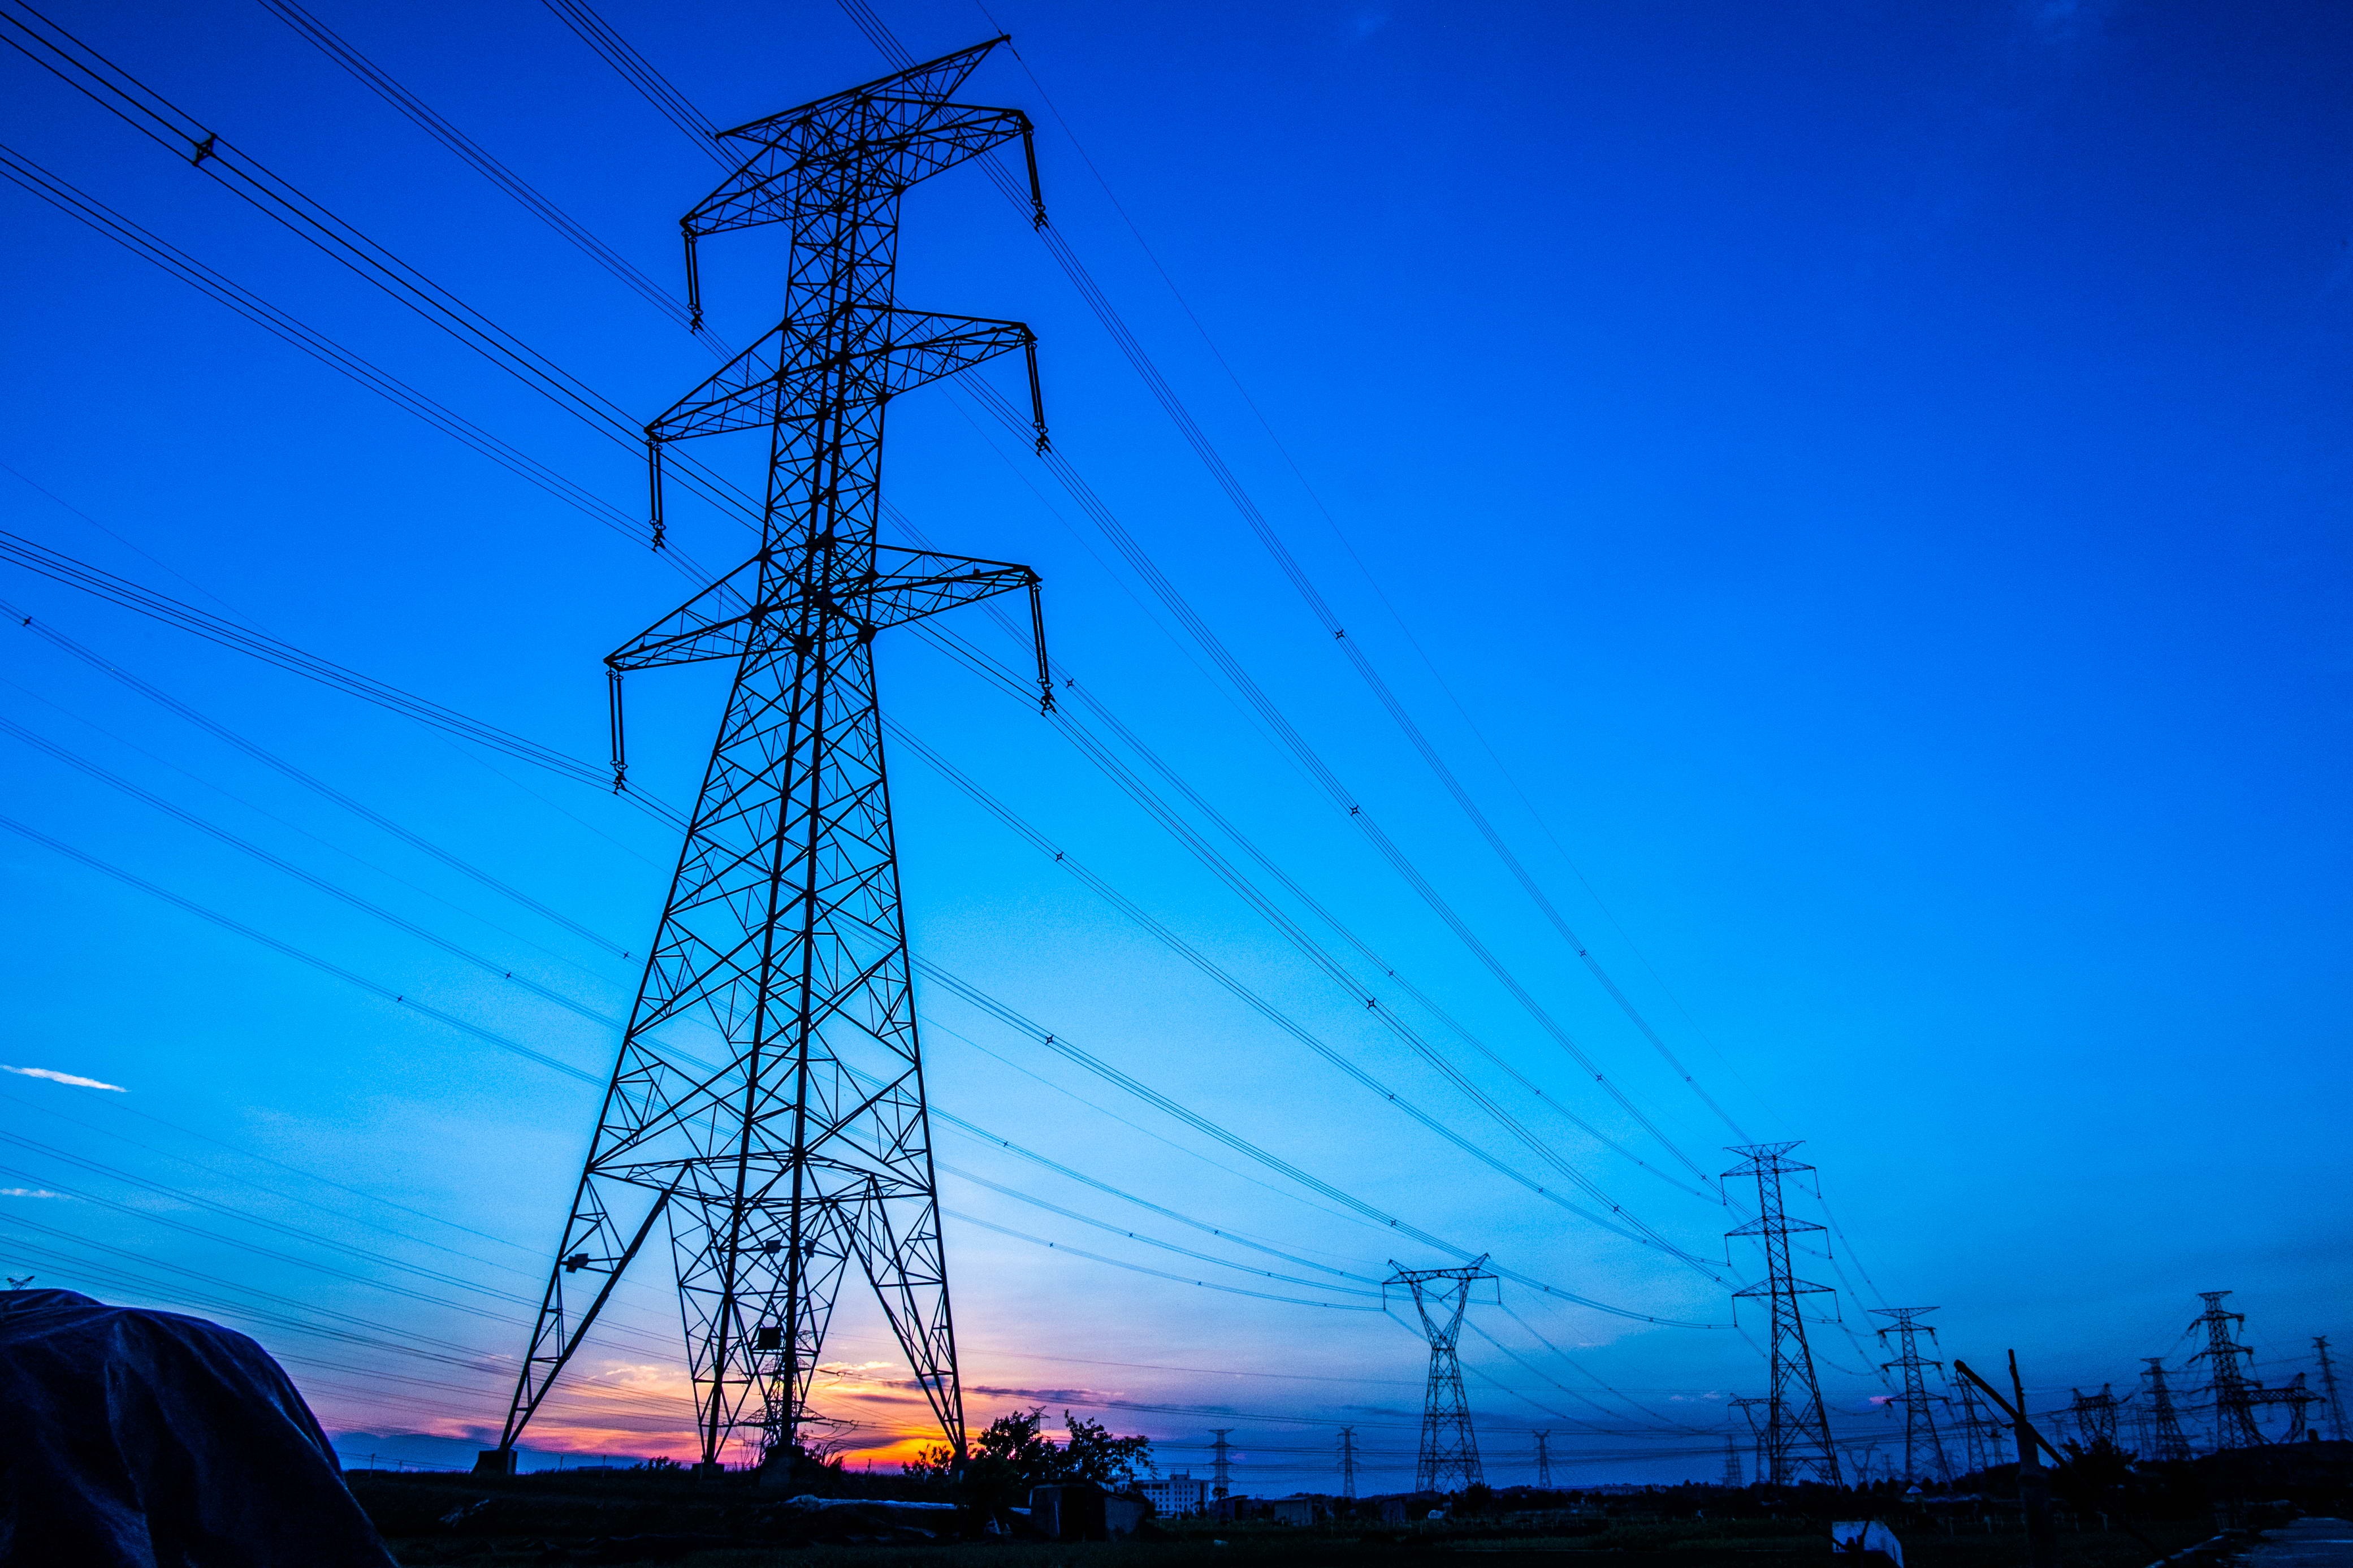
sunset, line, tower, mast, electricity, energy, power, pylons, transmission tower, transmission line, high pressure, outdoor structure, electrical supply, overhead power line, outdoor power equipment